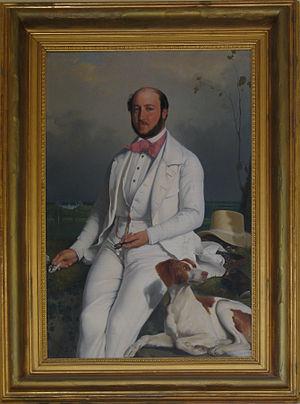
Anne-Denis-Victor Hurault, 7ᵉ marquis de Vibraye est un militaire et homme politique français des XVIIIᵉ et XIXᵉ siècles.